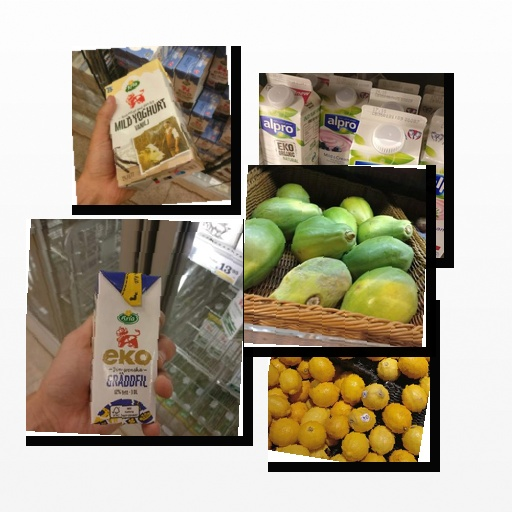
Food items: papaya, soyghurt, vanilla_yogurt, lemon, sour_cream